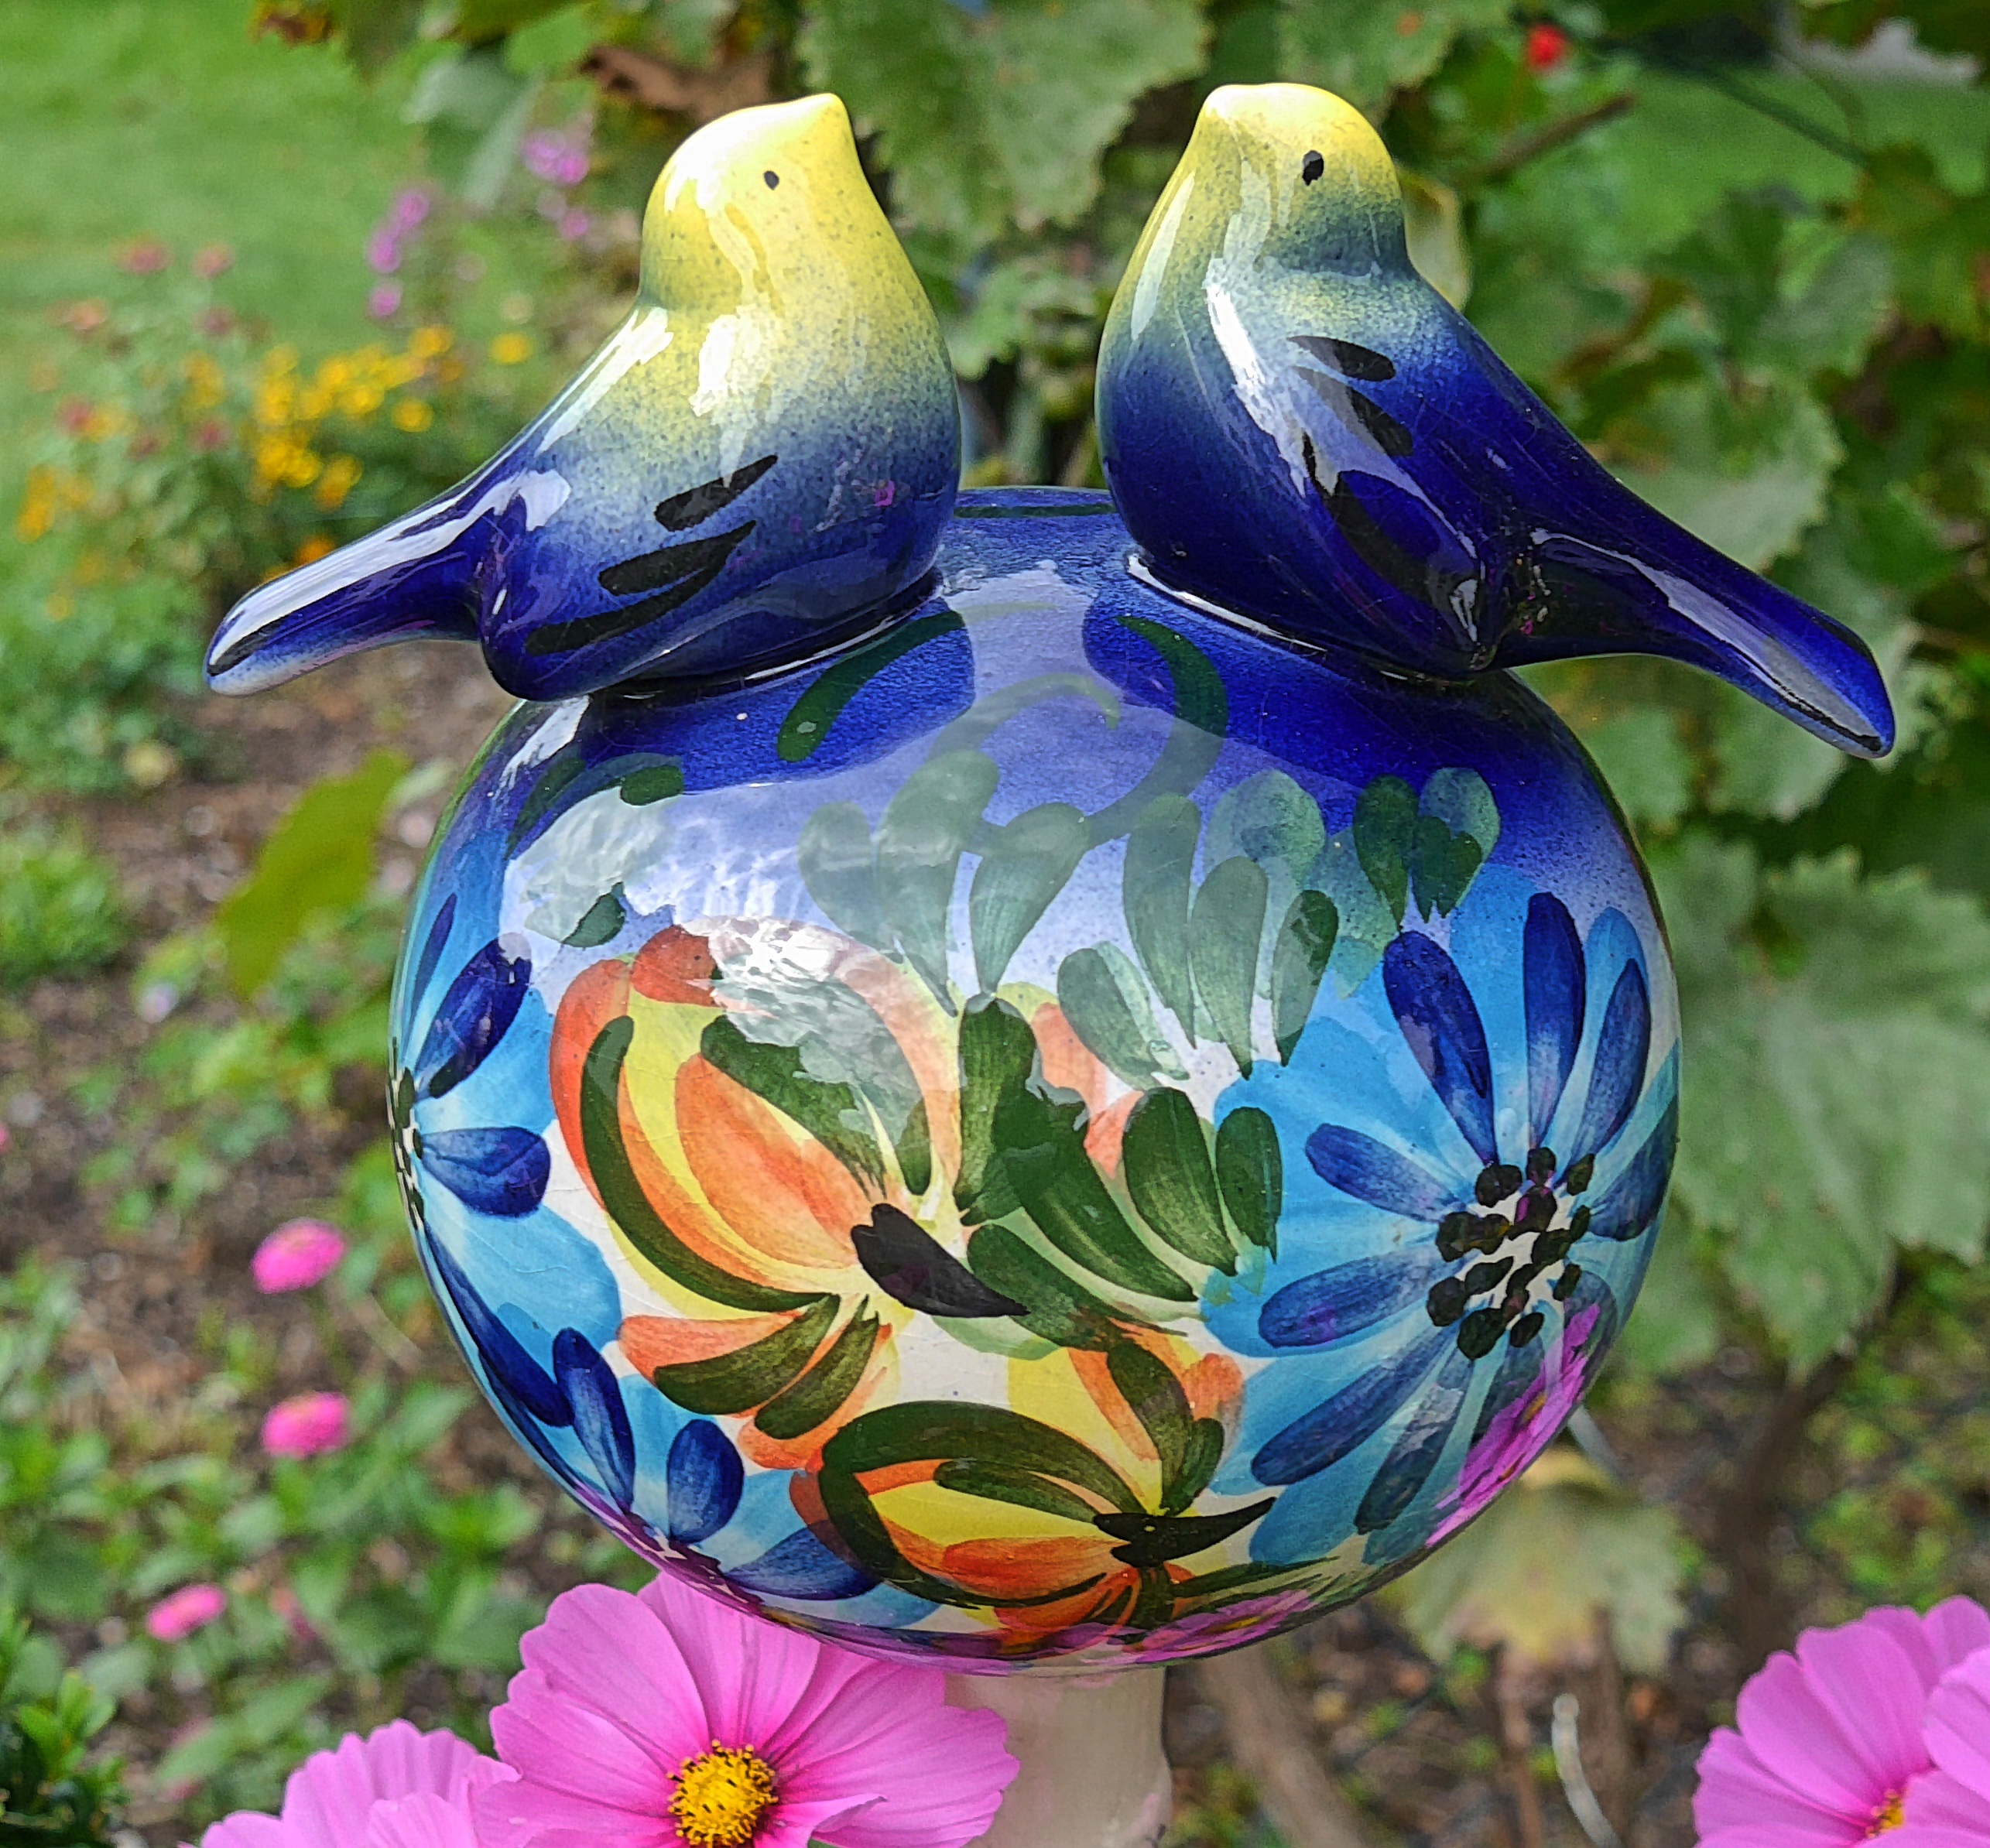
bird, flower, garden, garden globe, solid ball of clay, perching bird